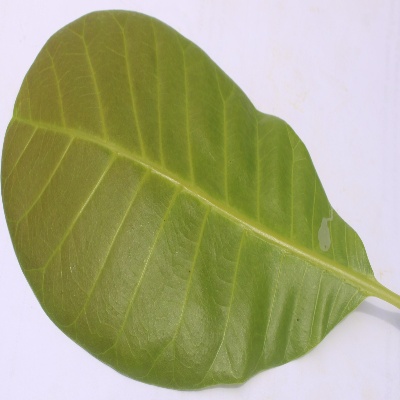
Crop: Cashew
Condition: healthy